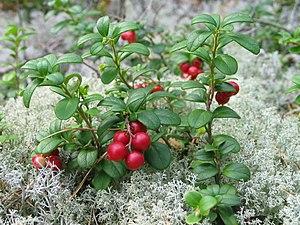
Cette liste de Tracheophyta de Bosnie-Herzégovine, ainsi que d’espèces introduites est un aperçu incomplet d’espèces de mousses, de fougères, de gymnospermes et d’angiospermes citées dans la littérature disponible en langues bosniaque, croate, serbe et serbo-croate. Cet aperçu n’inclue pas des espèces cultivées ni celles occasionnellement introduites.
L'Airelle rouge également appelée Airelle vigne du Mont Ida, Airelle à fruits rouges, Airelle à pomme de terre ou berry est un sous-arbrisseau du genre Vaccinium de la famille des Ericaceae.
Le mont Mansfield est le point culminant du Vermont avec une altitude de 1 339 mètres. C'est aussi le plus haut sommet des montagnes Vertes. Le mont Mansfield est aussi l'un des trois sommets des montagnes Vertes où une toundra alpine se développe avec sa diversité botanique.